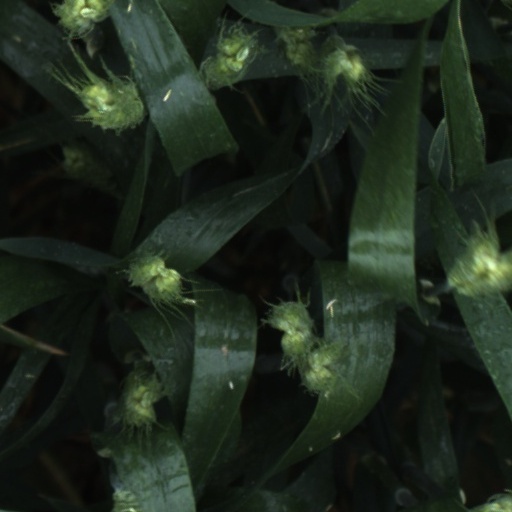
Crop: wheat